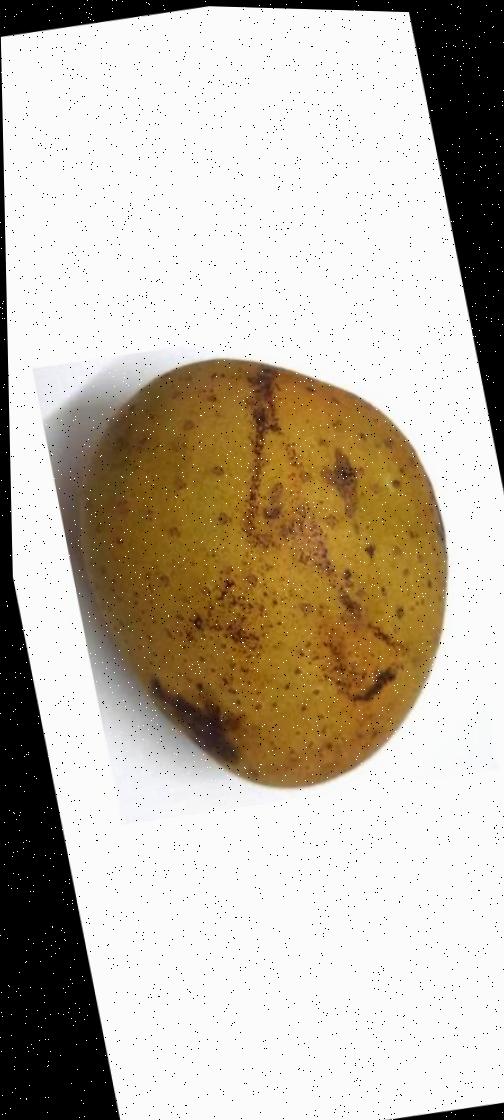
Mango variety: Gourmoti